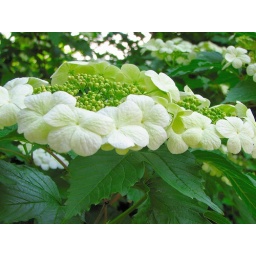
These flowers were really unique. White blooms around a green center.